O'Malley (surname)

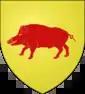
The O'Malley coat of arms

O'Malley is an Irish surname. According to historian C. Thomas Cairney, the O'Malleys were the chiefly family of the Partraige who were a tribe of the Erainn, the second wave of Celts to settle in Ireland between about 500 and 100 BC. However, the same historian also stated that another family of O'Malleys were a chiefly family of the Uí Mháine tribe who in turn were from the Dumnonii or Laigin who were the third wave of Celts to settle in Ireland during the first century BC.